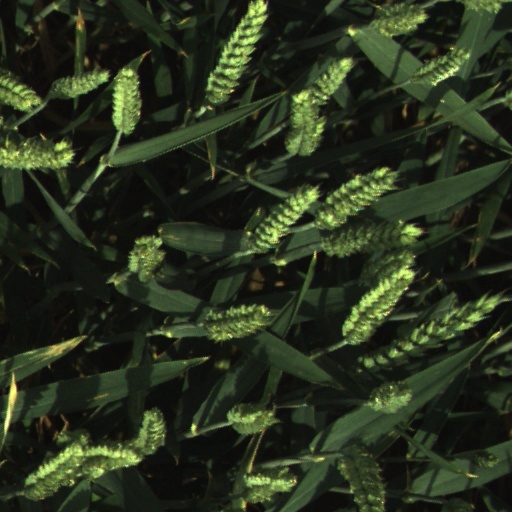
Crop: wheat